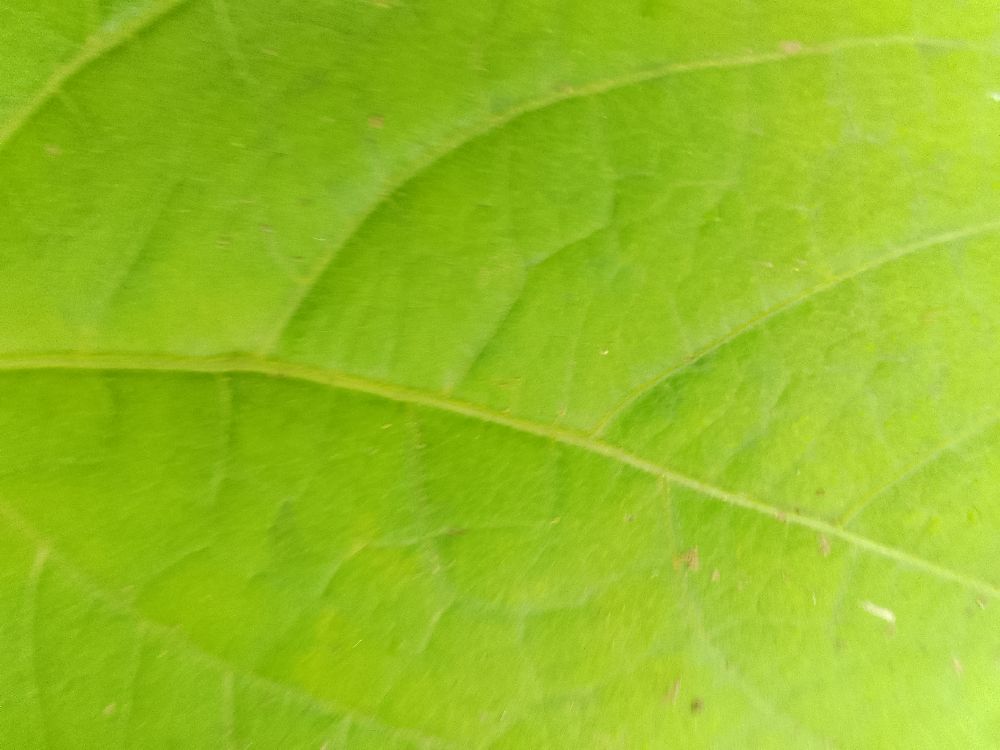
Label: healthy